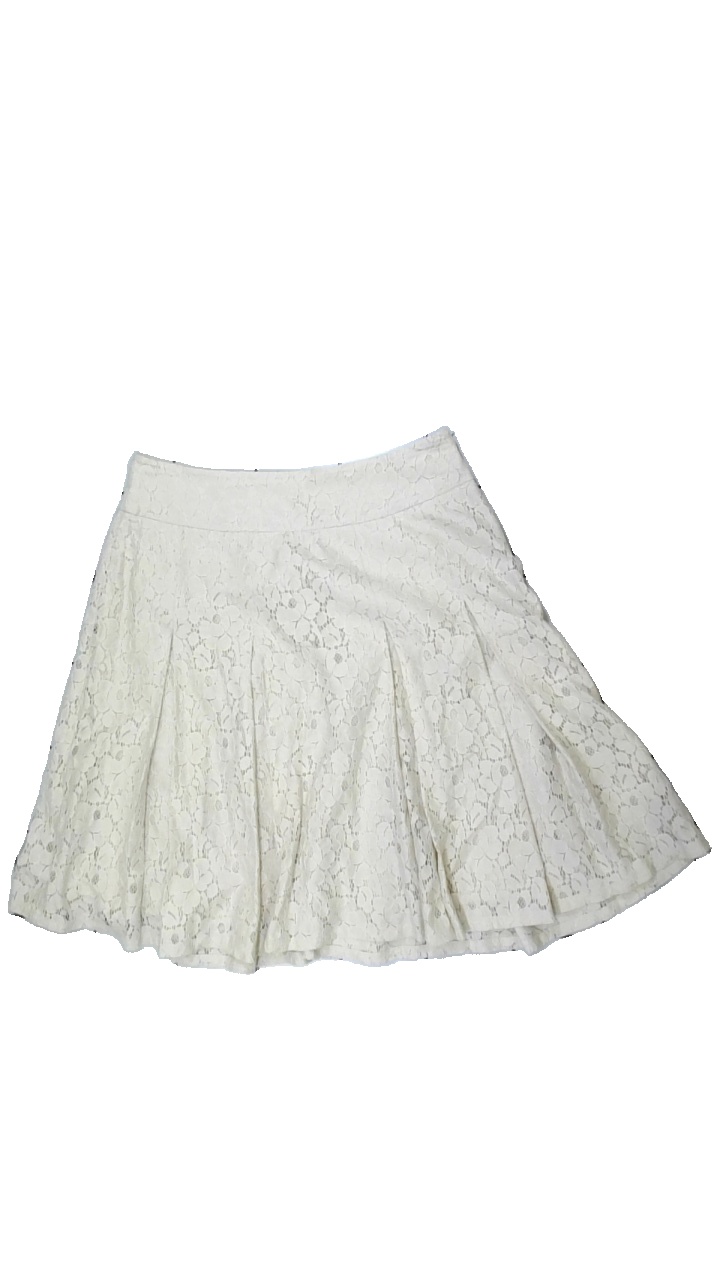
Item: Skirt (Ladies)
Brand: Stockhlm
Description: beige spets kjol med fläckar bak
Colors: Beige
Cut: Regular
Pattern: Lace
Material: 67% nylone 33% cotton
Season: All
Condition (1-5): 3
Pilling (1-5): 5
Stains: Major
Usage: Export
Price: <50